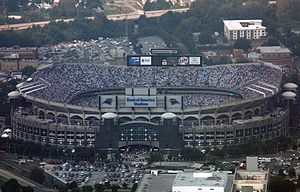
Bank of America Stadium
Bank of America Stadium
Bank of America Stadium er et stadion i Charlotte i North Carolina, USA, der er hjemmebane for NFL-klubben Carolina Panthers. Stadionet har plads til 73.504 tilskuere, og navnet kommer efter sponsoren Bank of America. Stadionet blev indviet i 1996, og har tidligere været kendt som både Carolinas Stadium og Ericsson Stadium.